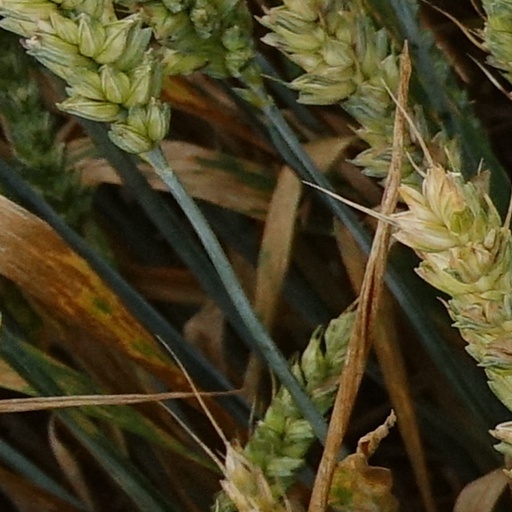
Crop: wheat